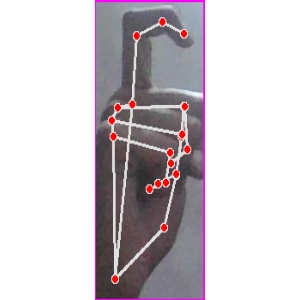
अक्षर: ट